Galenika, Zemun

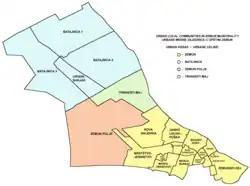
Map of Urban local communities in Zemun municipality

Nova Galenika is located in the north-western outskirts of Zemun. It is an elongated mixed residential-commercial-industrial neighborhood, mostly bound by the roads of "Batajnički drum" (Батајнички друм) and "Novosadski put" (Новосадски пут), borders the neighborhoods of Goveđi Brod to the north, Gornji Grad to the east, Zemun Bačka to the south-east, Altina to the south, while in the west, the industrial zone extends into the directions of Zemun Polje, Kamendin and Batajnica.